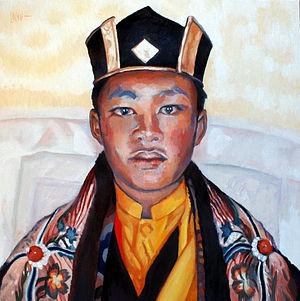
Gyalwa Karmapa (Orgyen Trinley Dorje) par Claude-Max Lochu, exposition pour le projet du Temple pour la Paix, 2008
Le temple pour la paix est le projet de construction, à Aubry-le-Panthou en Normandie, d'un temple de style tibétain à l'initiative de Lama Gyourmé, directeur spirituel de Vajradhara-Ling et de Kagyu-Dzong. Ce temple est destiné à promouvoir la paix dans le monde et le dialogue interreligieux.
Orgyen Trinley Dorjé, né le 26 juin 1985 au village de Bakor dans la région de Lhatok, région autonome du Tibet, est reconnu par le 14ᵉ dalaï-lama, le gouvernement chinois et trois des quatre régents de l'école karma-kagyu comme le 17ᵉ karmapa, dirigeant cette école du bouddhisme tibétain. À la veille de l'an 2000, alors âgé de 14 ans, il s'enfuit du Tibet car il ne peut y poursuivre ses études religieuses convenablement et rejoint le dalaï-lama à Dharamsala en Inde. En 2008 et en 2014, il visite pour la première fois respectivement les États-Unis et l'Europe. Il est considéré comme le successeur spirituel potentiel le plus probable du 14ᵉ dalaï-lama.